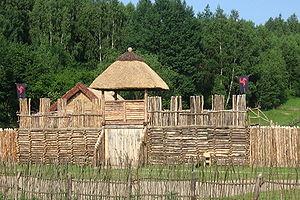
Czaplinek est une ville de la voïvodie de Poméranie occidentale, dans le nord-ouest de la Pologne. Elle est le siège de la gmina de Czaplinek, dans le powiat de Drawsko. Sa population s'élevait à 7 184 habitants en 2013.